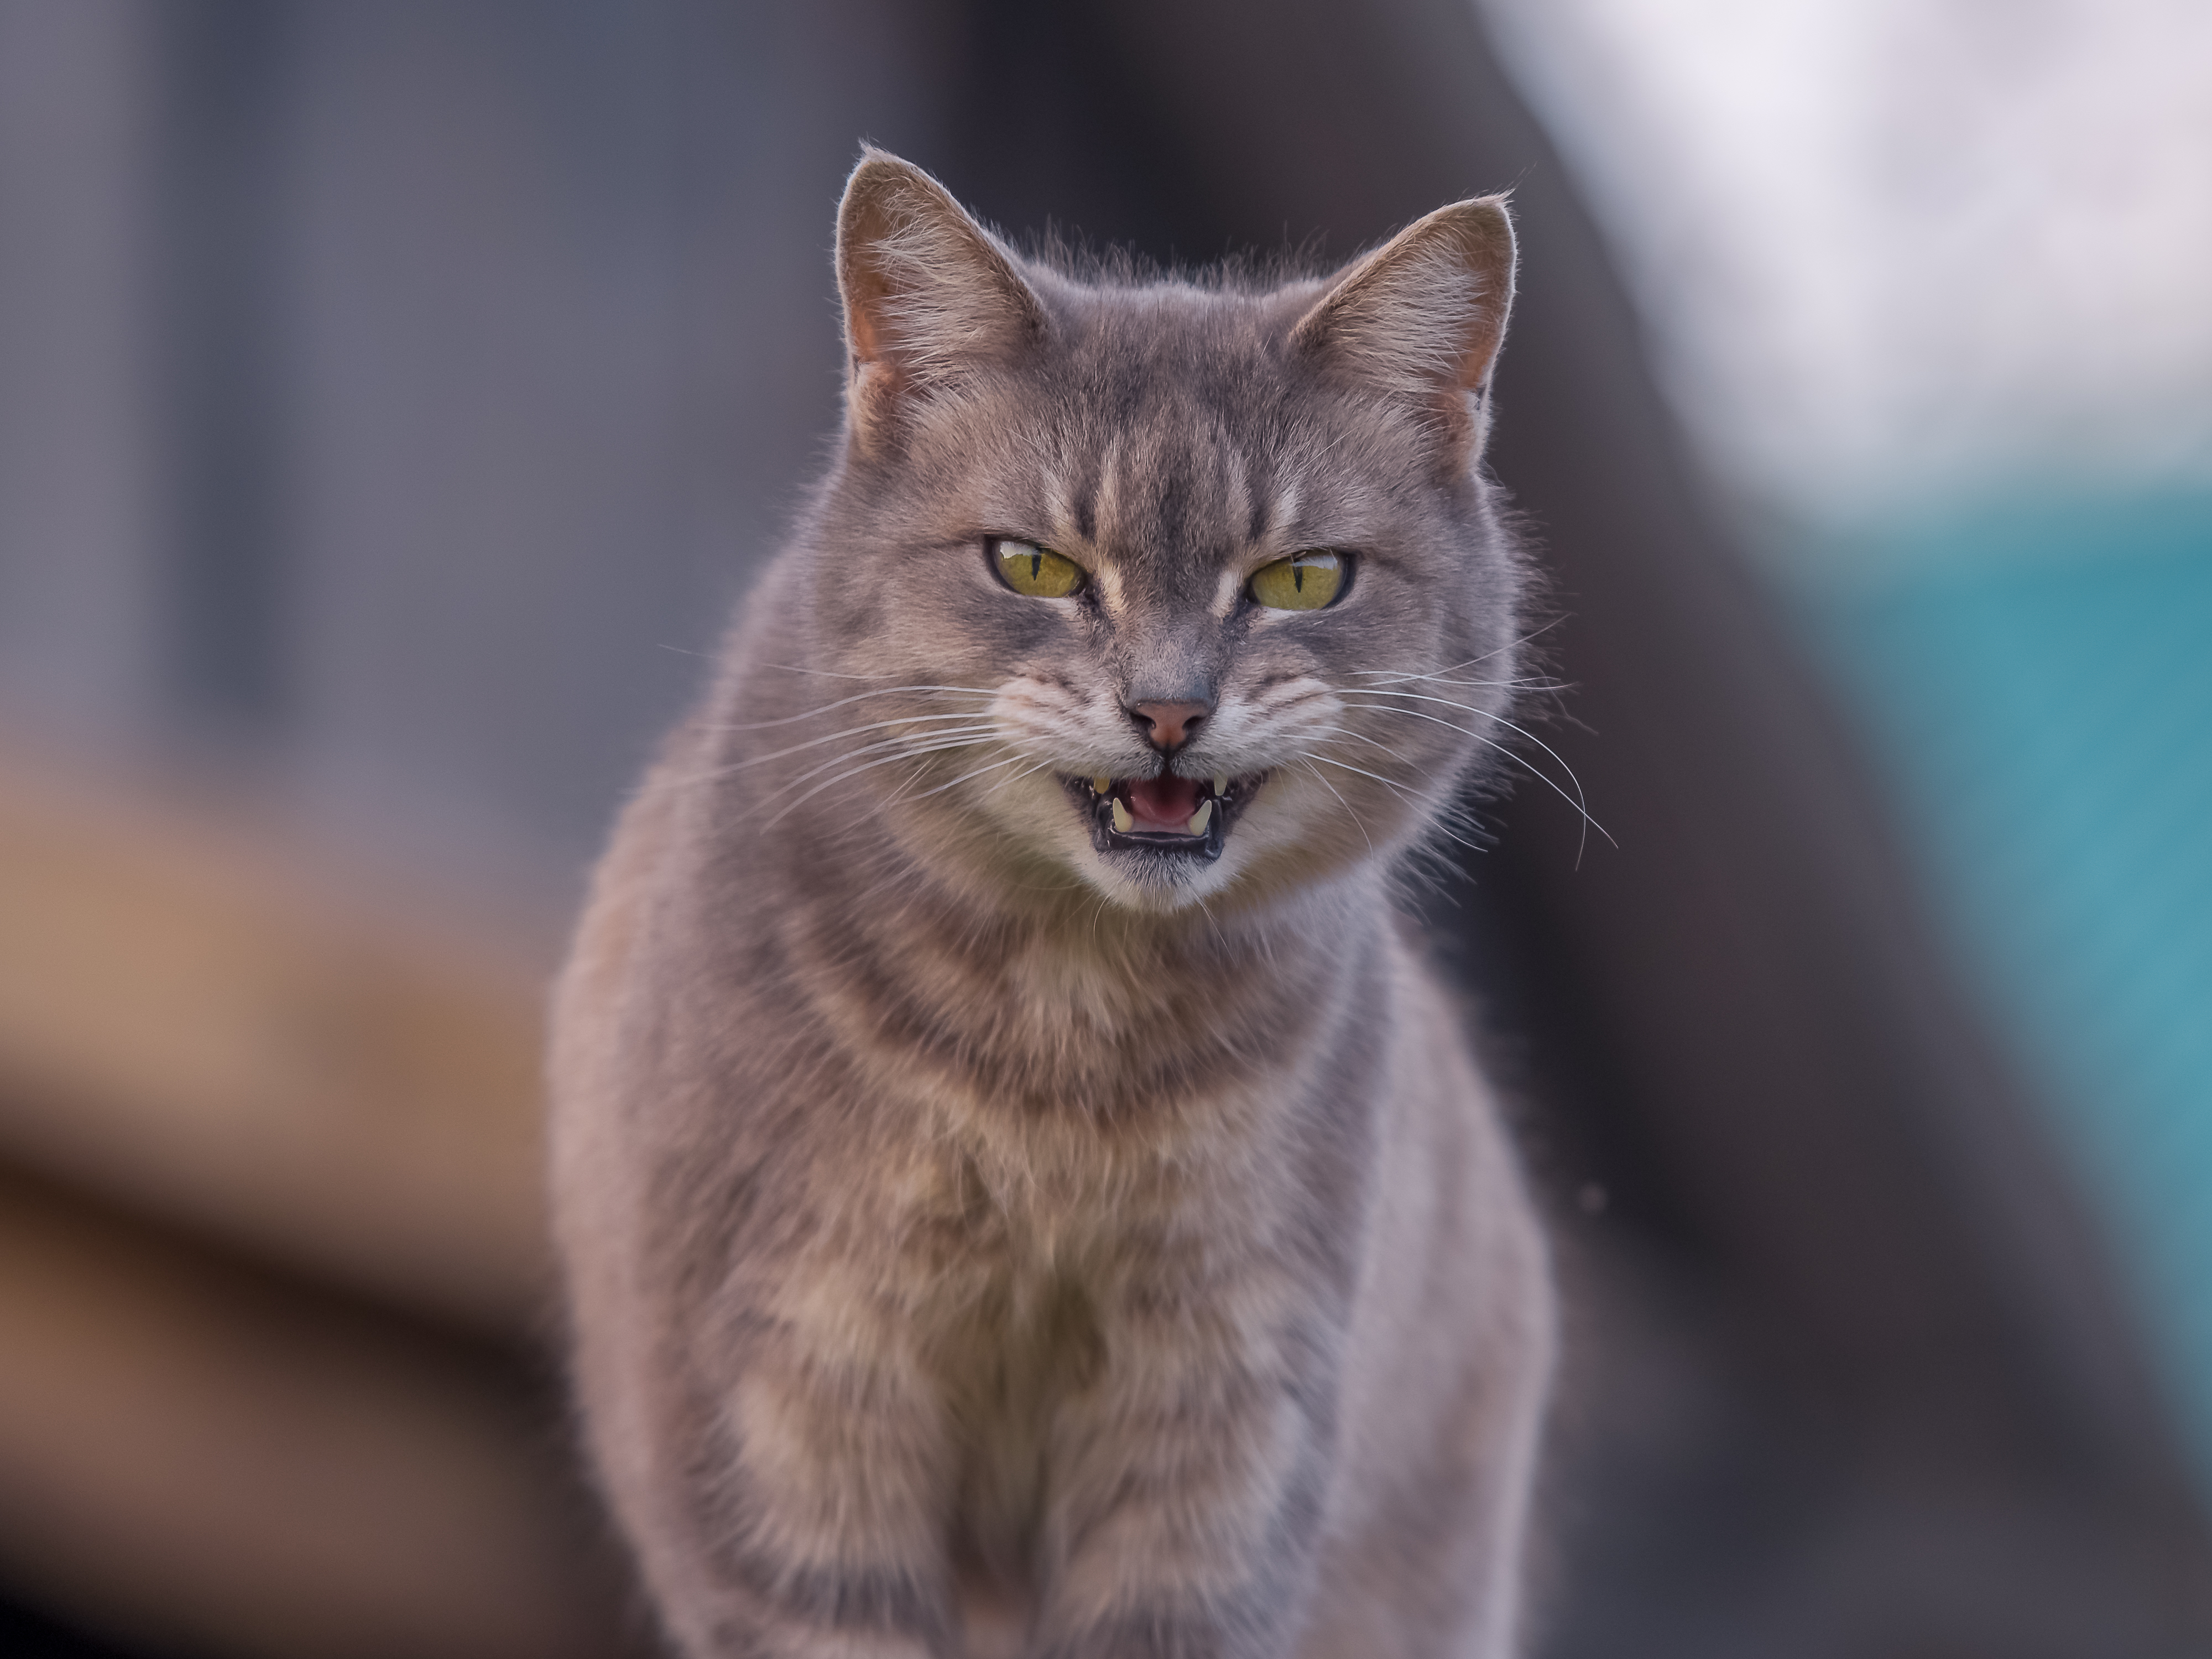
pets, cat, animals, fur, mammal, cats, eyes, head, nature, beast, predator, teeth, claws, carnivore, felidae, whiskers, vertebrate, small to medium sized cats, iris, terrestrial animal, snout, domestic short haired cat